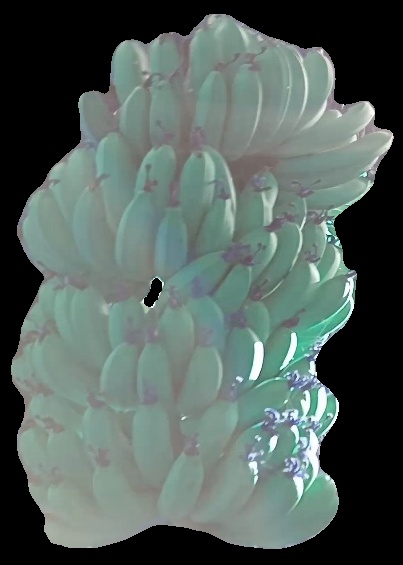
Variety: pachbale
Grade: grade1